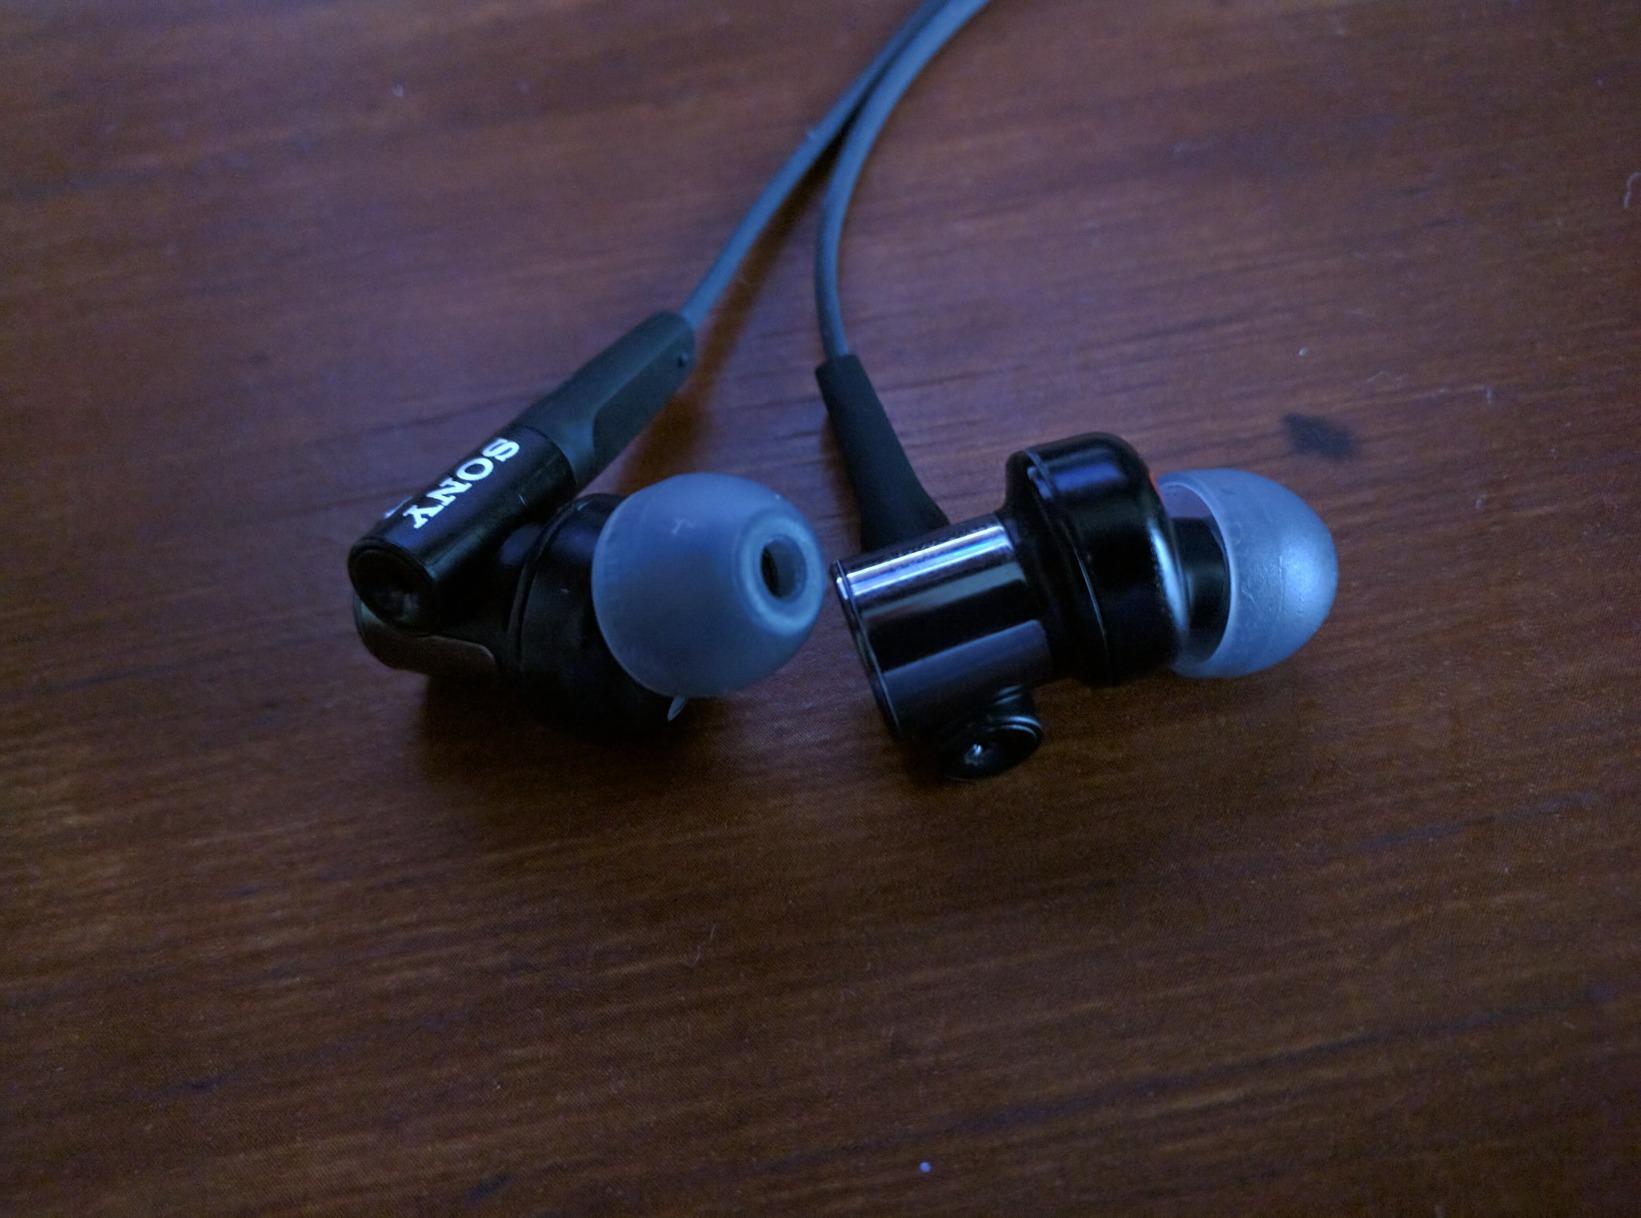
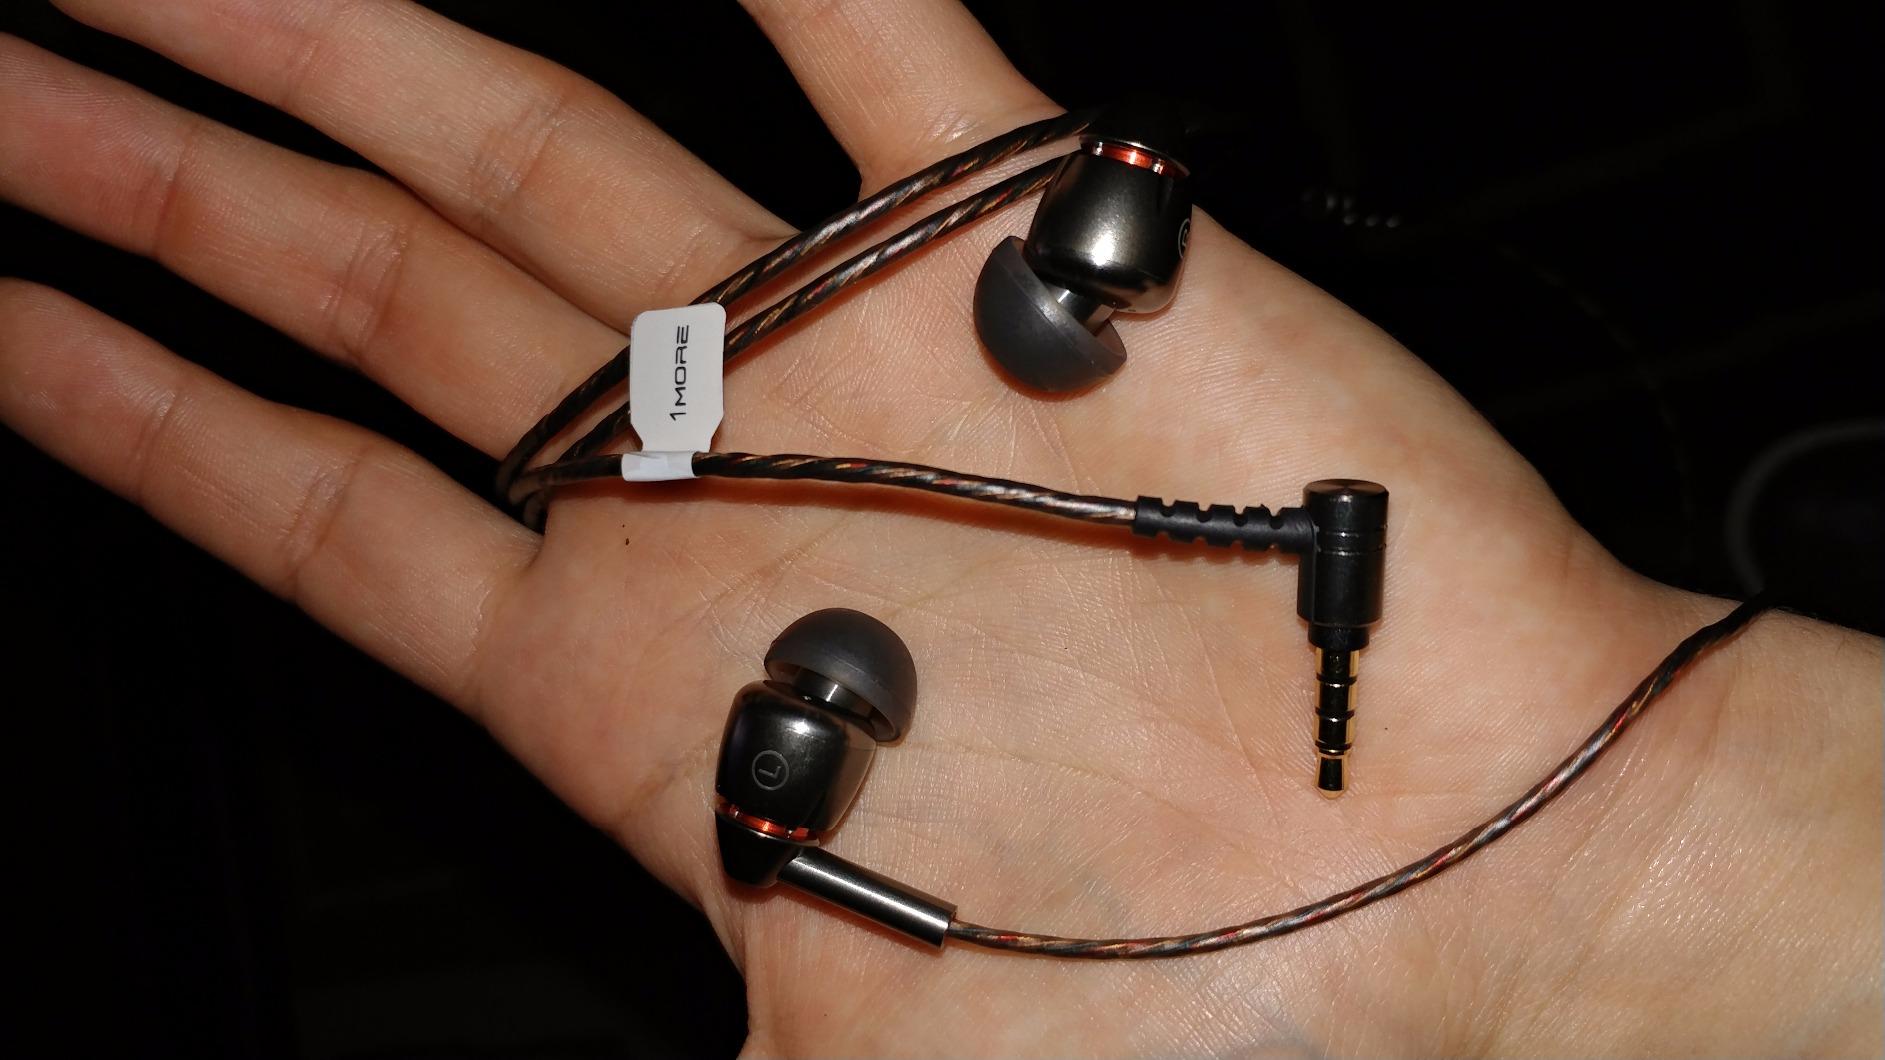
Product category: headphones
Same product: no